Dangerous Girls

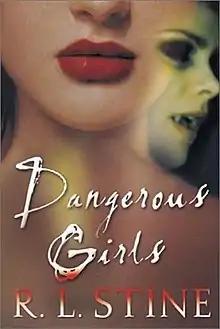
First edition

Dangerous Girls is the first novel in the Dangerous Girls" duology by R. L. Stine. First published in 2003, the novel was followed by a sequel, The Taste of Night", in 2004. "Dangerous Girls" has won awards, including the ALA Quick Pick for Reluctant Young Adult Readers and the New York Public Library Book for the Teen Age.